Mike Wieringo

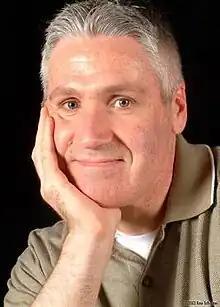

Michael Lance Wieringo (June 24, 1963 – August 12, 2007), who sometimes signed his work under the name Ringo, was an American comics artist best known for his work on DC Comics' "The Flash", Marvel Comics' "Spider-Man" and "Fantastic Four", as well as his own creator-owned series, "Tellos". In 2017, the Ringo Awards were created in honor of Wieringo. They are presented at the Baltimore Comic-Con to recognize achievement in the comics industry.